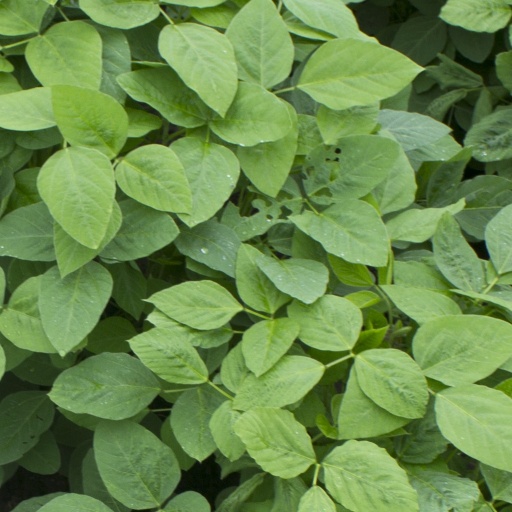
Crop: soybean